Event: Nepal Earthquake
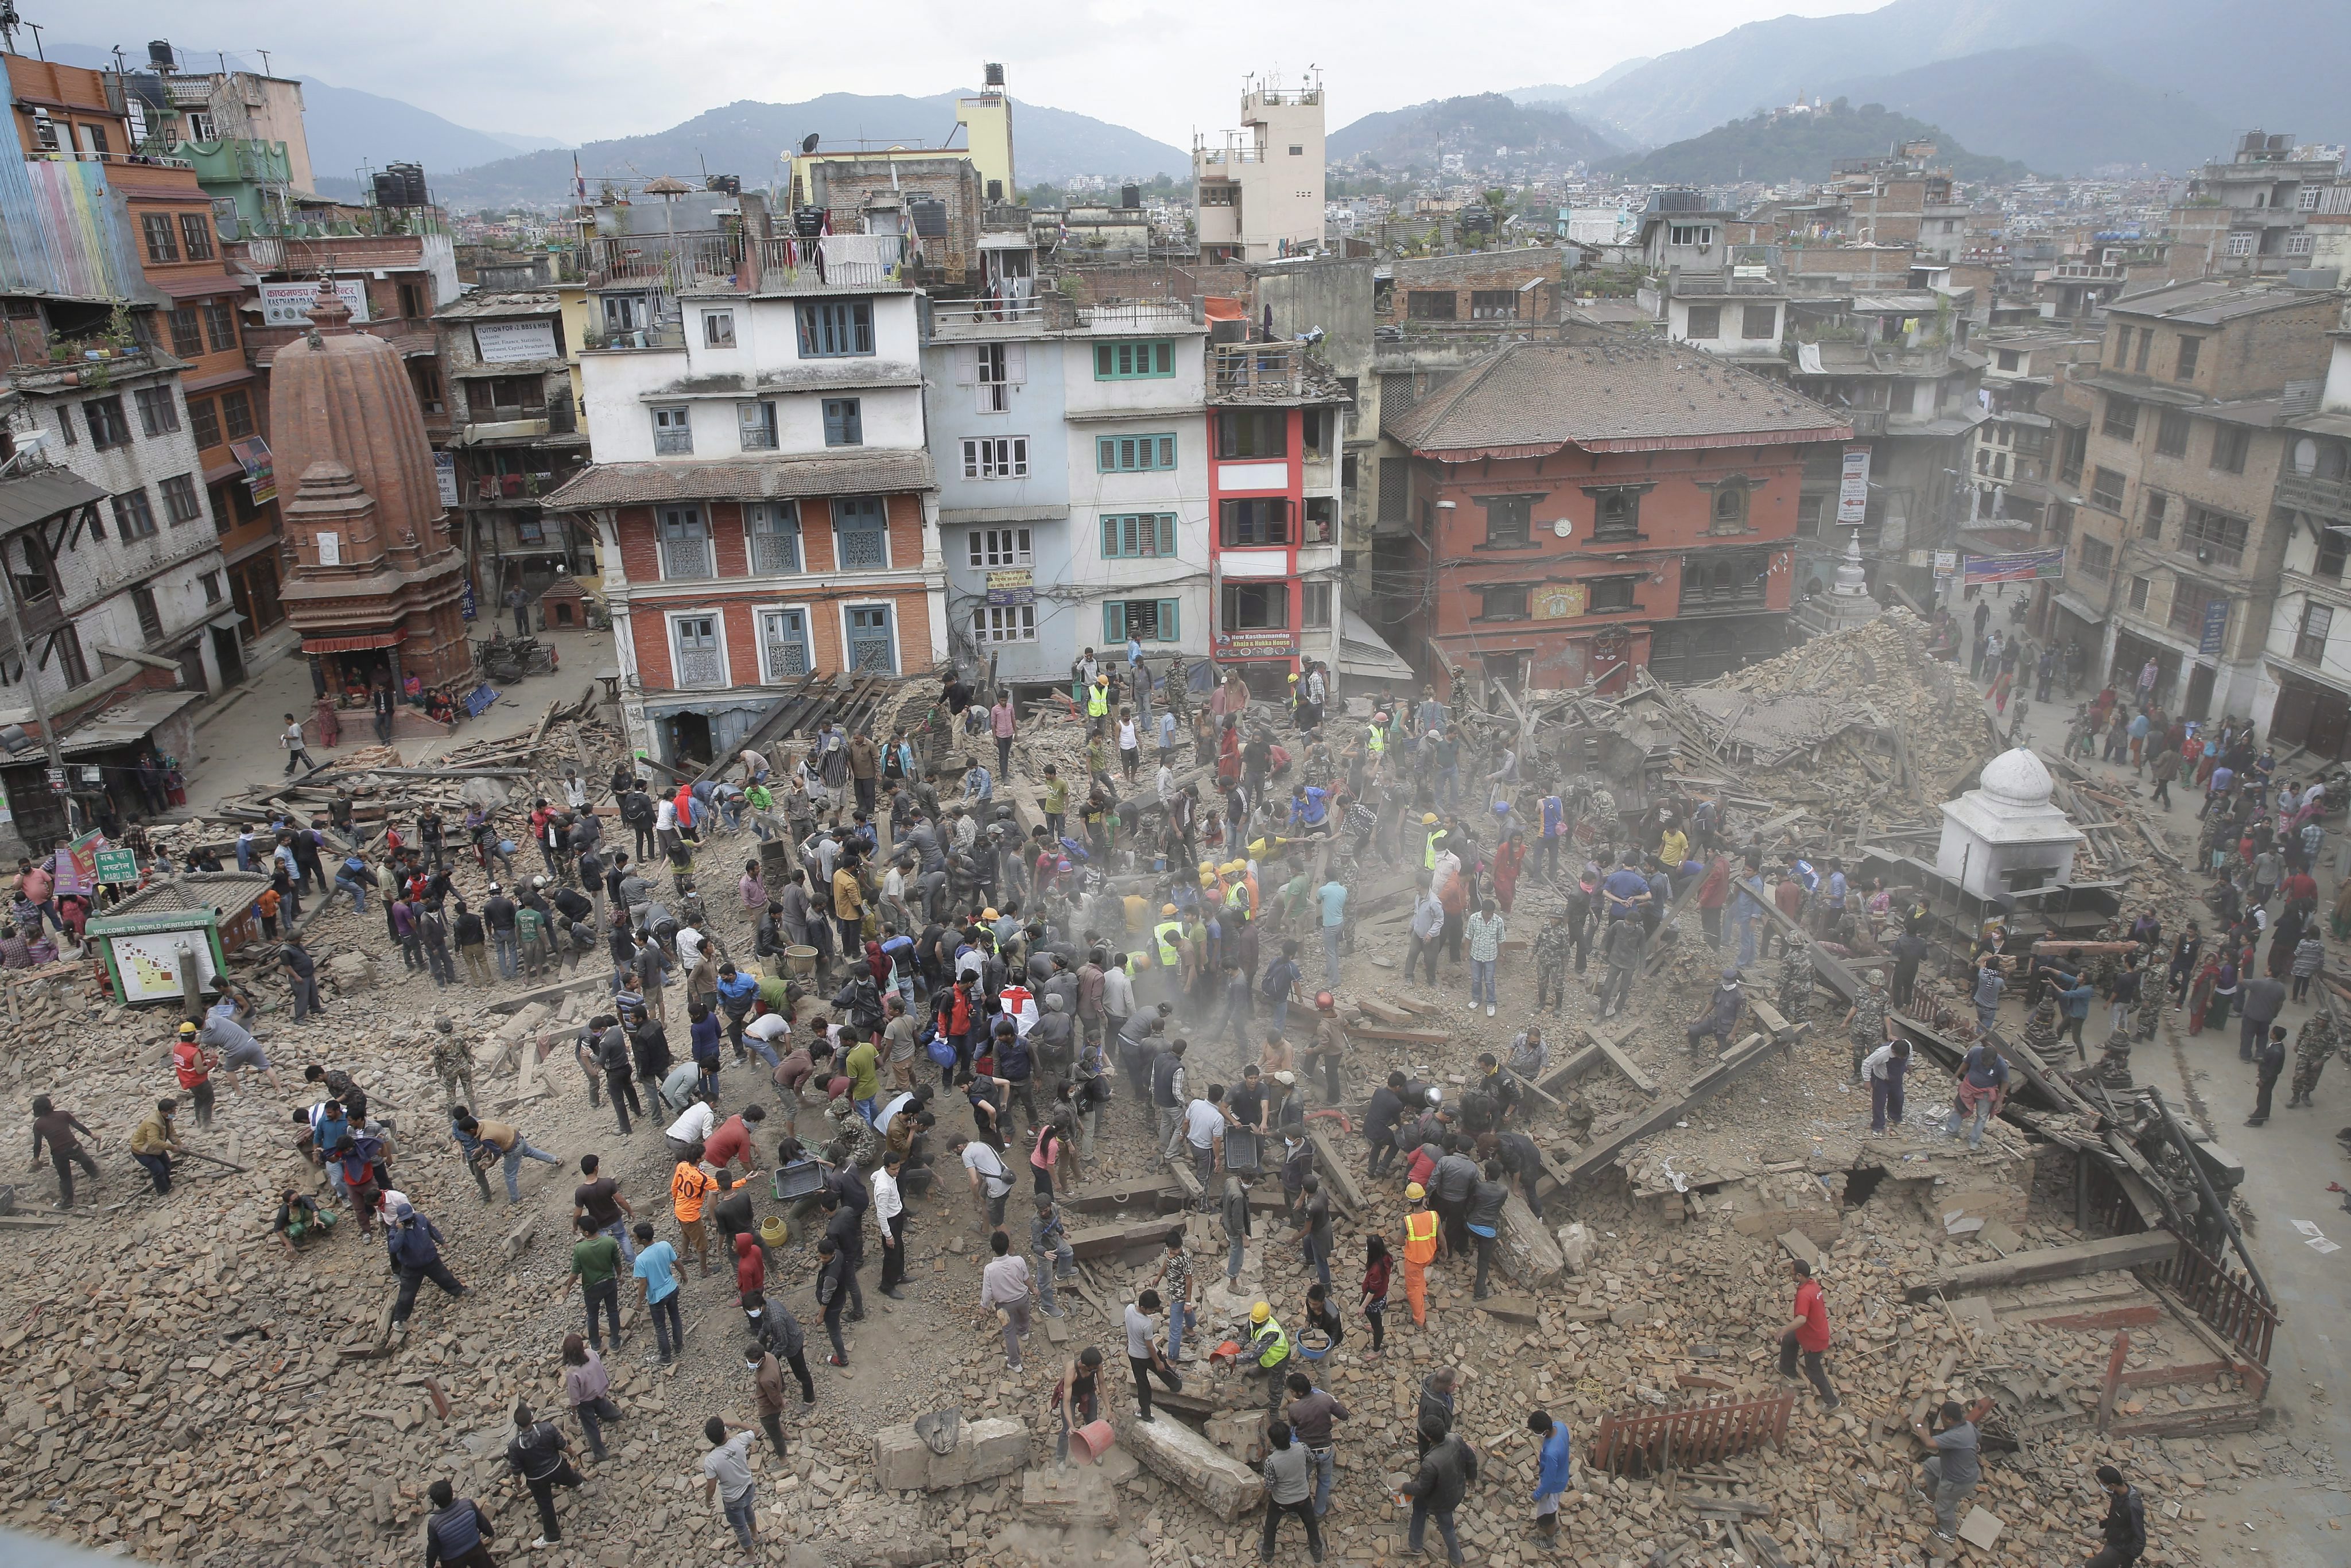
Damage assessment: damage